Aquatint

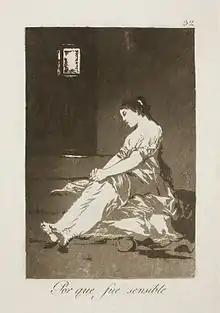
Goya, No. 32 of "Los Caprichos" (1799, "Por que fue sensible"). This is a fairly rare example of a Goya print entirely in aquatint.

In intaglio printmaking techniques such as engraving and etching, the artist makes marks into the surface of the plate (in the case of aquatint, a copper or zinc plate) that are capable of holding ink. The plate is inked all over then wiped clean to leave ink only in the marks. The plate is passed through a printing press together with a sheet of paper, and strong pressure applied pushing the paper into the marks, so that a transfer of the ink to the paper occurs. This is repeated many times to produce multiple "impressions" (copies).